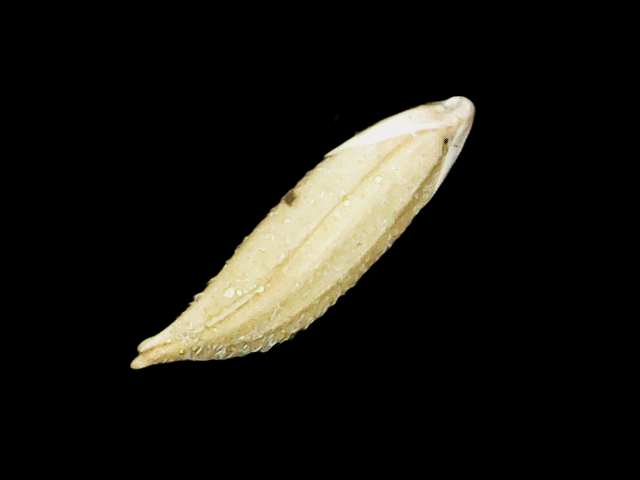
Rice variety: Binadhan12